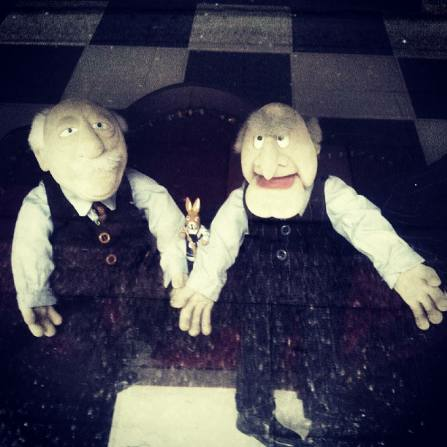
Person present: No